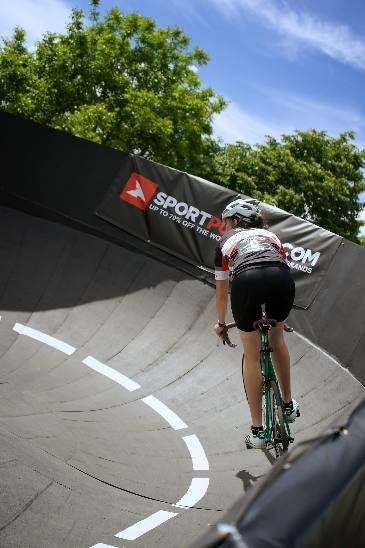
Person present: Yes